Rincon Oil Field

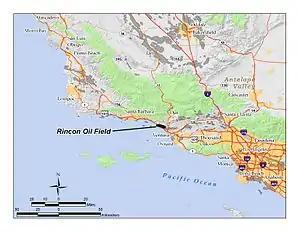
Location of the Rincon Oil Field in Southern California. Other oil fields are shown in dark gray.

The Rincon Oil Field is a large oil field on the coast of southern California, about northwest of the city of Ventura, and about east-southeast of the city of Santa Barbara. It is the westernmost onshore field in a series of three fields which follow the Ventura Anticline, an east–west trending feature paralleling the Transverse Ranges. Discovered in 1927, the oil field ranks 36th in California by the size of its recoverable oil reserves. Although mostly depleted—retaining only about 2.5% of its original oil according to the California Department of Conservation—it remained productive, with 77 wells active as of early 2008. Oil produced in the field flows through the M-143 pipeline, which parallels U.S. Highway 101 southeast to the Ventura Pump Station, at which point it joins a Tosco pipeline which carries it to Los Angeles area refineries. As of 2009, the primary operators of the field were Occidental Petroleum for the onshore portion, and Greka Energy for the offshore portion. The offshore part of the field is operated mainly from Rincon Island.